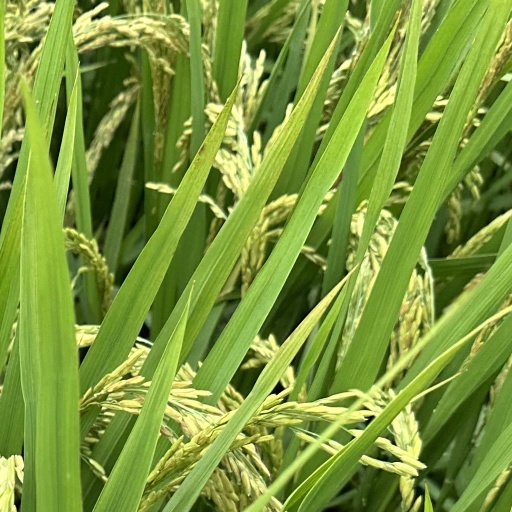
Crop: rice